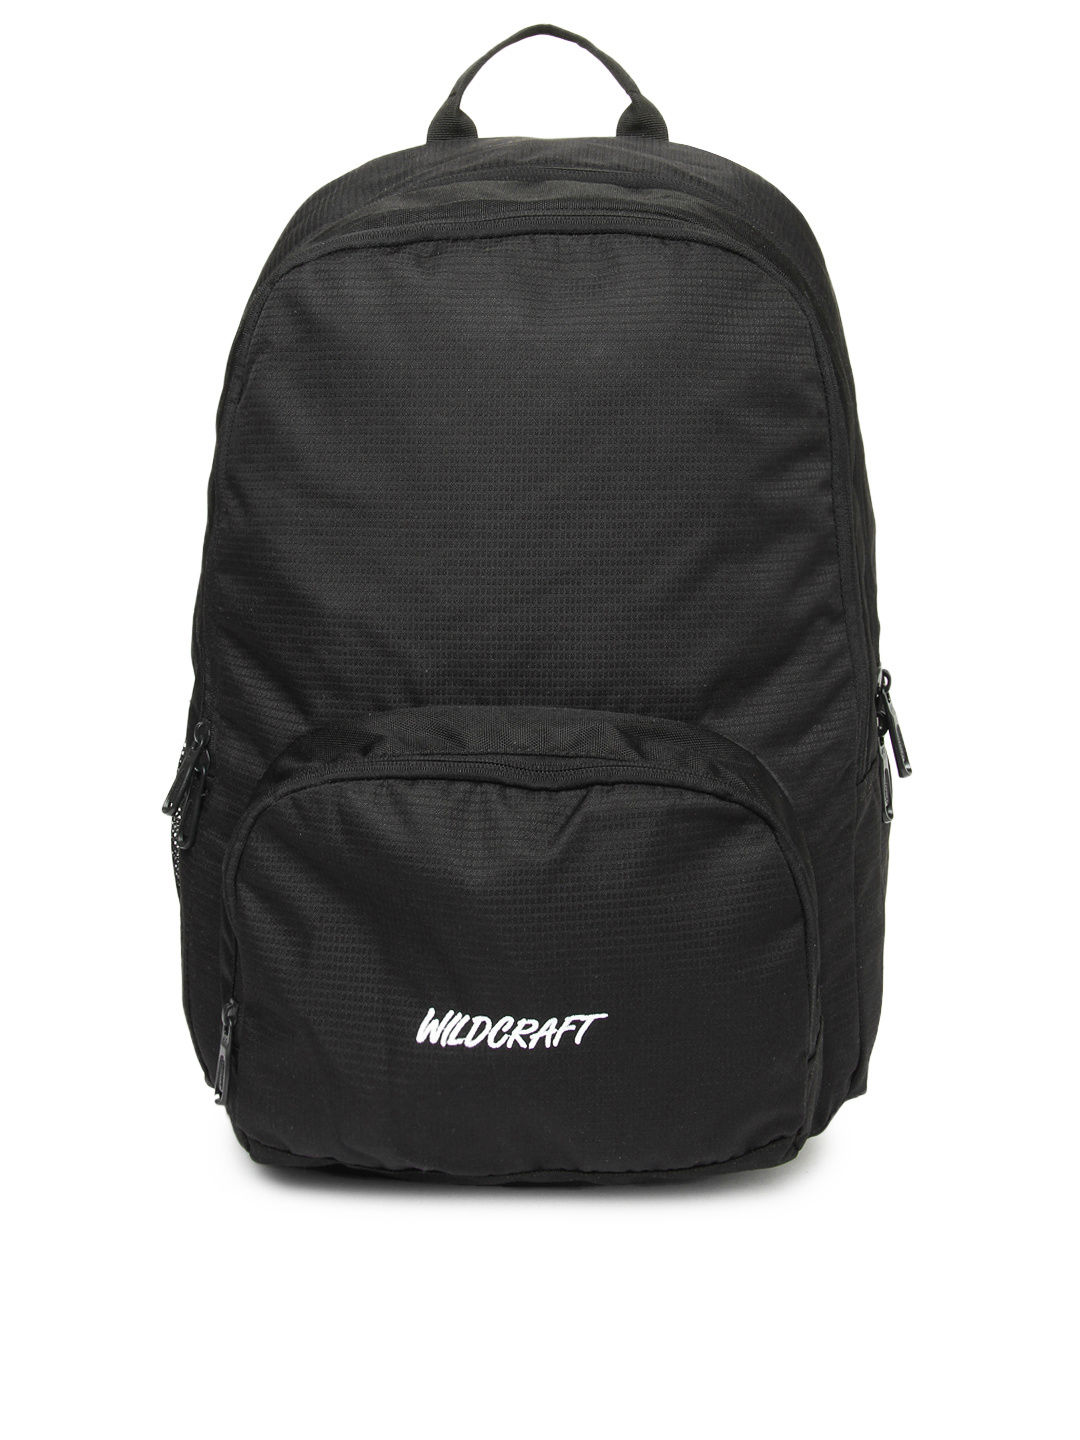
Wildcraft Unisex Black Backpack
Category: Accessories / Bags / Backpacks
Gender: Unisex
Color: Black
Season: Summer 2015
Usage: Casual